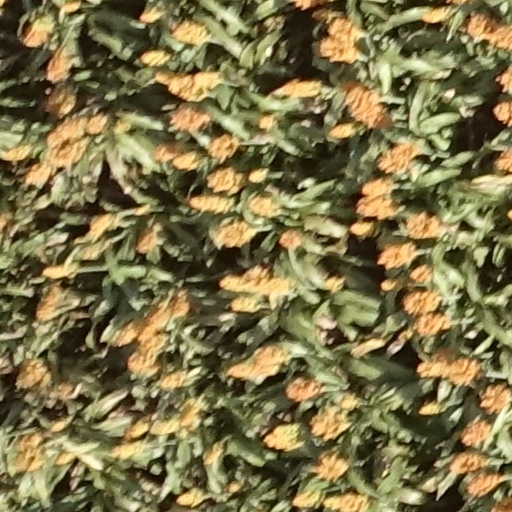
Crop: sorghum